Apple QuickTake

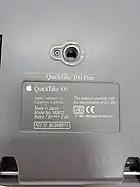
Apple Quicktake 100 Plus Label

Apple offered a factory upgrade to the QuickTake 100 changing the name to the QuickTake 100 Plus, which included all the functionality of the QuickTake 150.